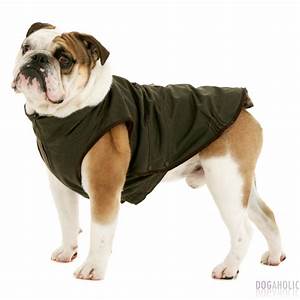
Label: cane